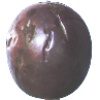
Label: Passion Fruit 1